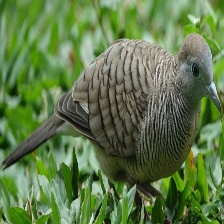
Species: ZEBRA DOVE
Scientific name: GEOPELIA STRIATA